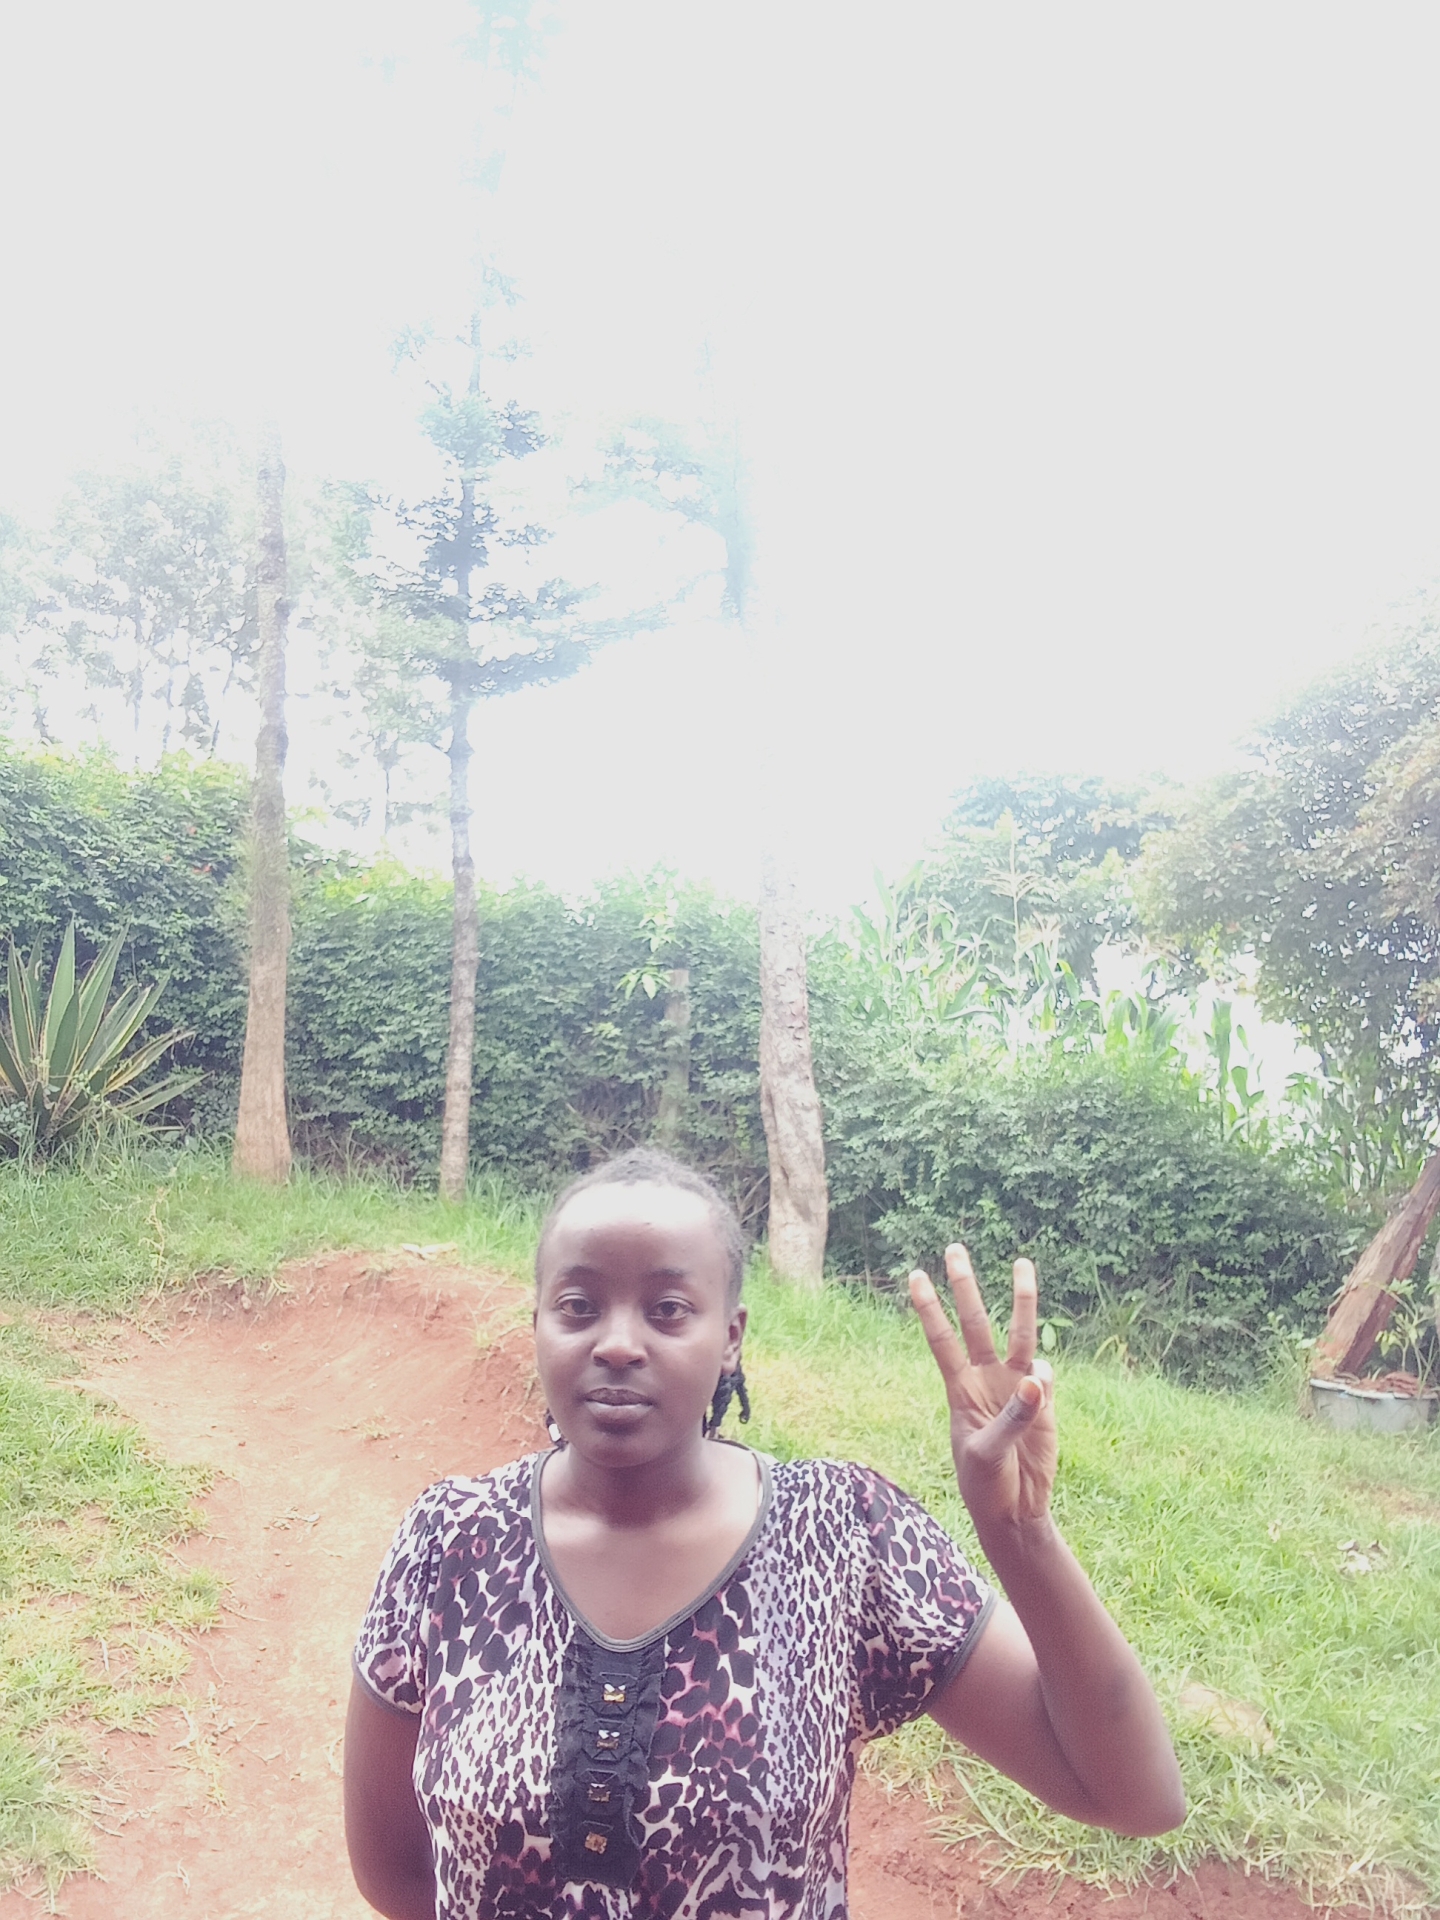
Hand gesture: three